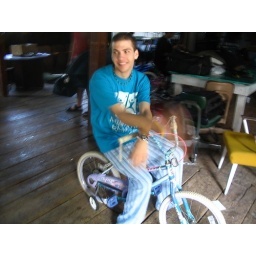
White water Trip 2006, sleeping over @ BoonsboroWhite water Trip 2006, sleeping over @ Boonsboro